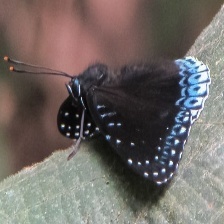
Species: POPINJAY